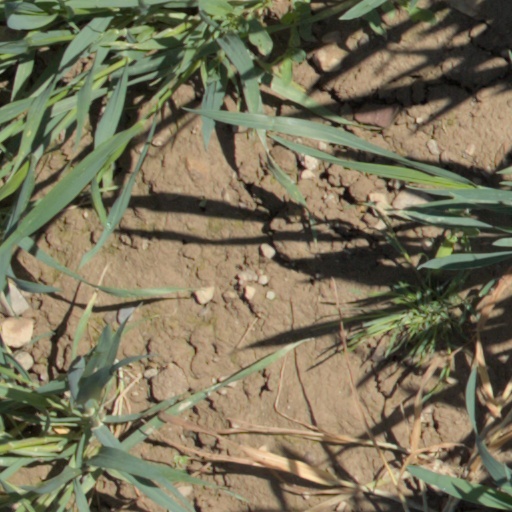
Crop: wheat